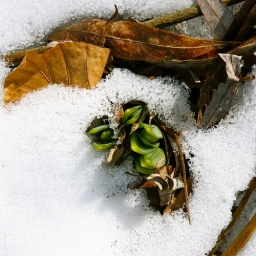
First sign of Spring in the castle garden.